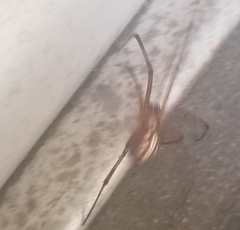
Species: Lactrodectus_hesperus